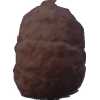
Label: orange_peeled